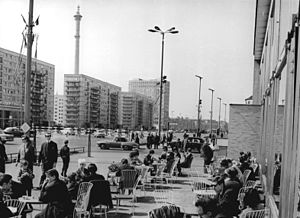
Bertolt Brecht / Liv og levned / Berliner Ensemble
Stalinalleen, som Brecht så frem til at få revet. Foto fra 1967.
Bertolt Brecht født Eugen Berthold Friedrich Brecht var en indflydelsesrig tysk dramatiker, forfatter og systemkritiker. Temaet i hans skuespil er en kritik af det borgerligt-kapitalistiske samfund. Han har i mange år været den mest opførte dramatiker i Tyskland. Brecht var overbevist marxist fra 1926. Efter anden verdenskrig flyttede han til Østtyskland, og hans politiske holdning til DDR's magthavere er omstridt.